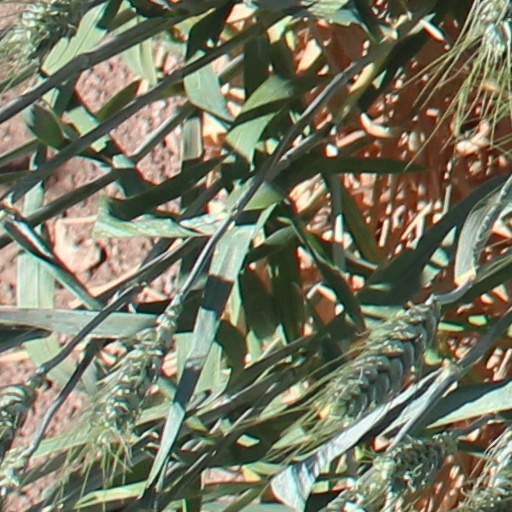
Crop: wheat